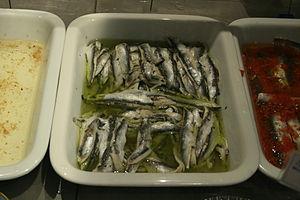
Plusieurs partie des vignes à raisin peuvent être utilisés comme la feuille ou le fruit, mais c'est surtout dans la transformation du fruit que la diversité alimentaire a connu son plus grand développement. Essentiellement liquides, ces ingrédients sont utilisés comme mouillant, acidifiant, sucrant... De très nombreuses sauces y ont recours. Ce sont de bons supports aux épices et les déglaçages en sont bénéficiaires.